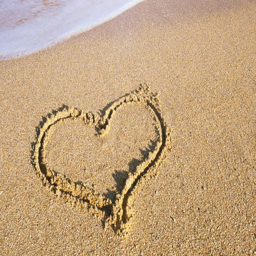
the drawing heart on sand .